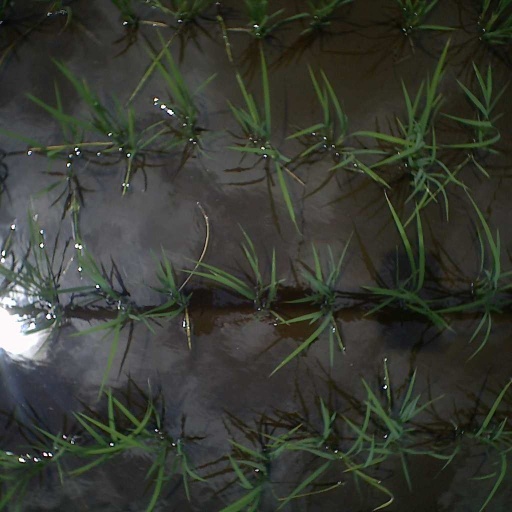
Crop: rice